Battle of Delville Wood

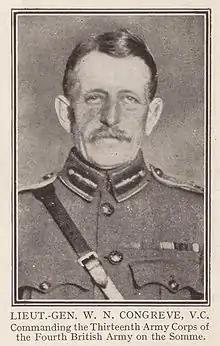

The village of Longueval enclosed a cross-roads which ran south-west to Montauban, west to the two Bazentins, north to Flers and east to Ginchy. South African forces used the English place names in Longueval and Delville Wood, as they were more meaningful than French terms. Pall Mall led north from Montauban and Bernafay Wood, to the cross-roads on the southern fringe of the village, where Sloan Street branched to the west, to a junction with Clarges Street and Pont Street. Dover Street led to the south-east and met a track running north from Trônes Wood. Two roads converged on Pall Mall at the main square; North Road ran between Flers and High Wood, with a path to the west meeting Pont Street, which ran into High Wood and the second road ran south-east to Guillemont. Clarges Street ran west from the village square to Bazentin le Grand and Prince's Street ran east through the middle of Delville Wood.